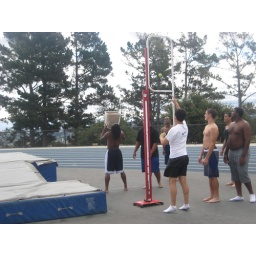
Obstacle Course - tennis ball in the basket